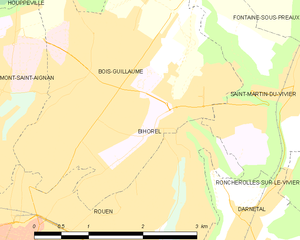
Carte des communes françaises Bihorel